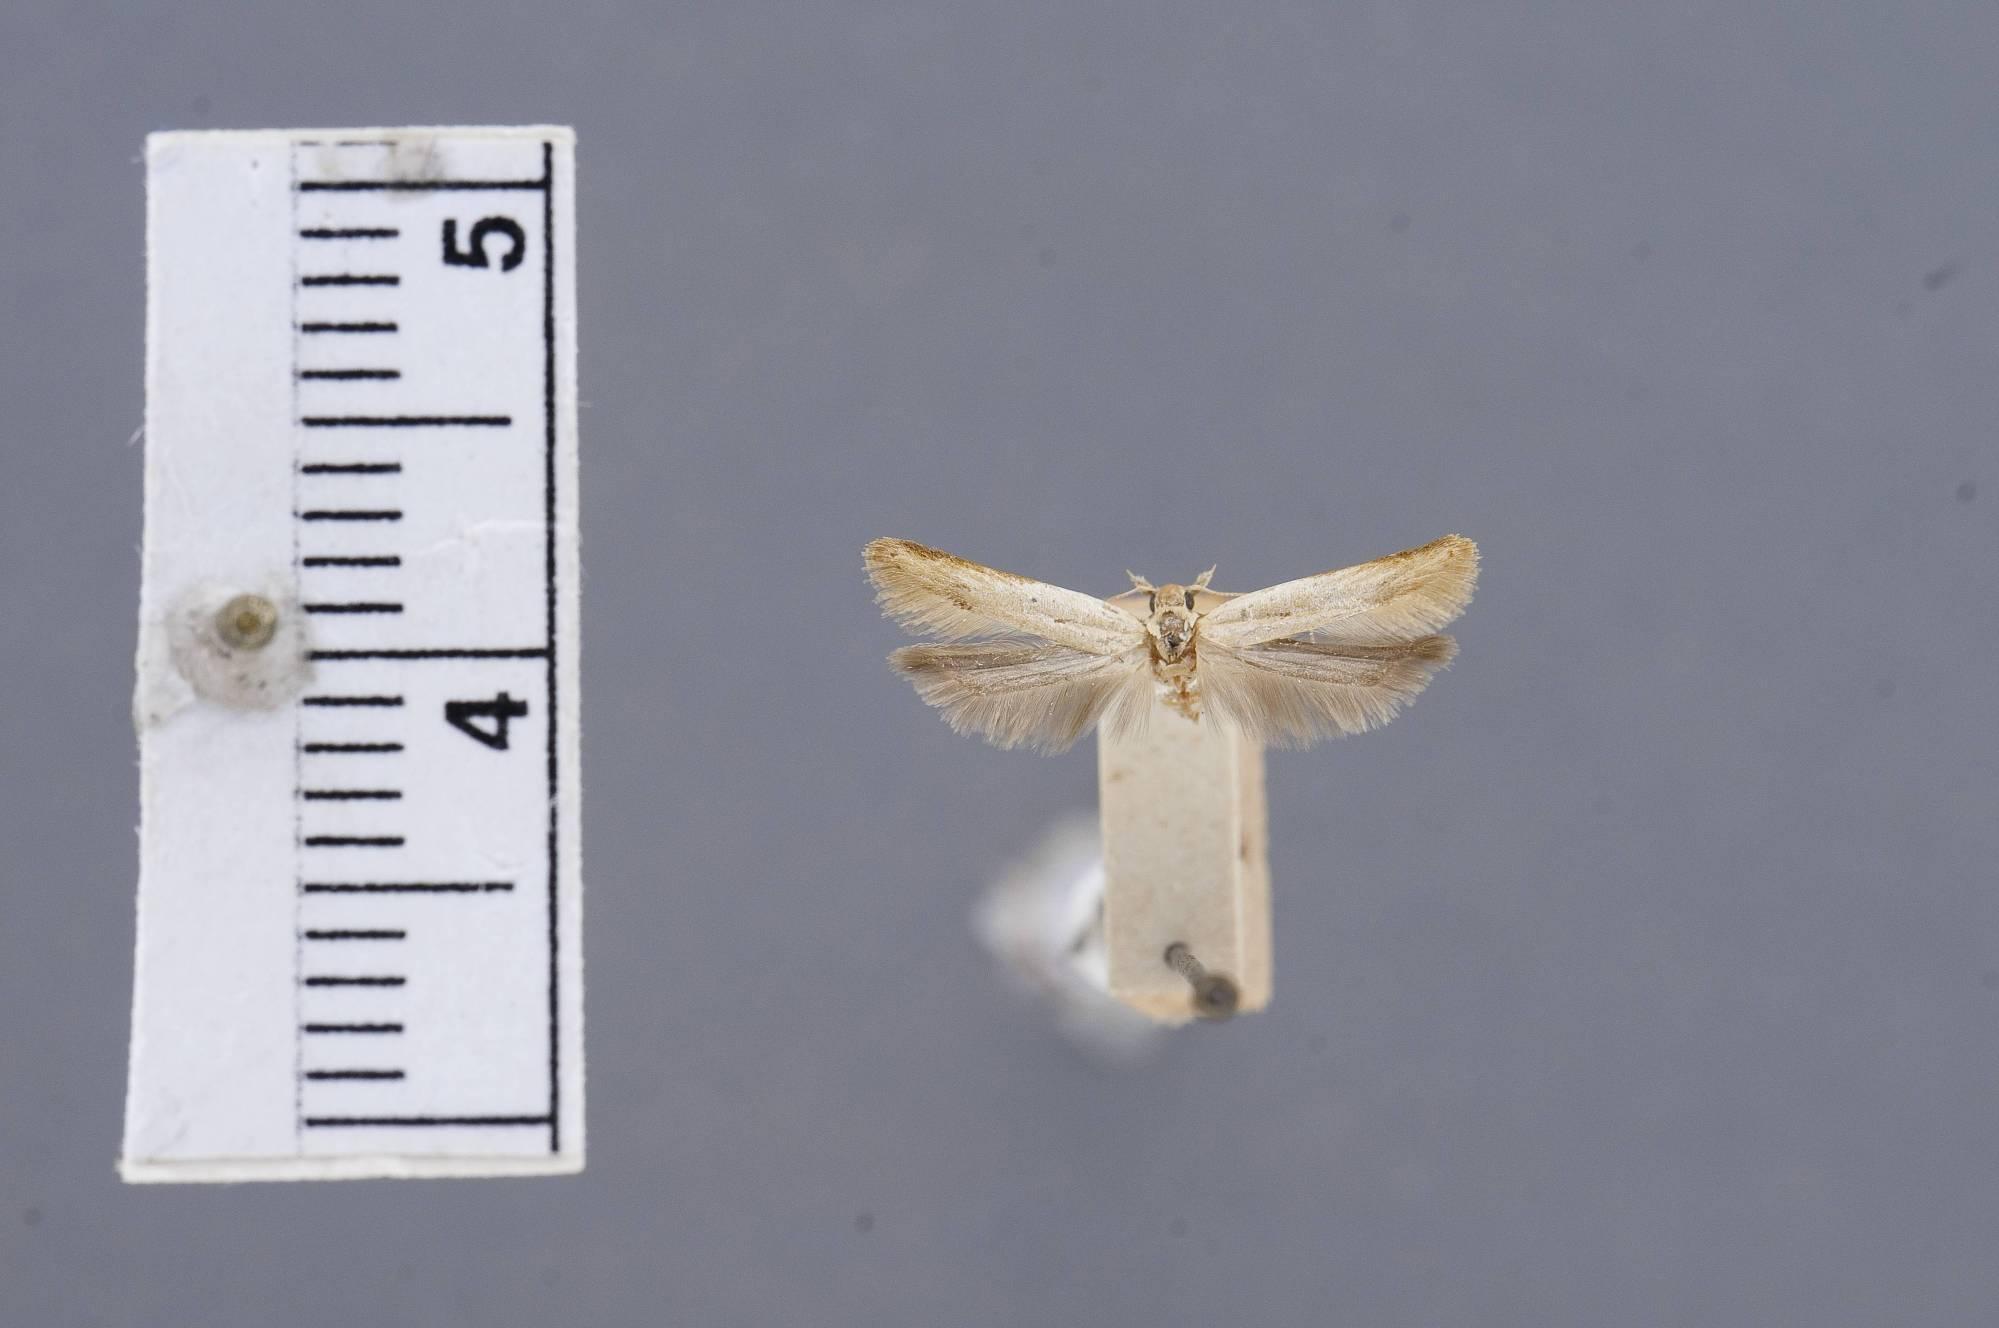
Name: Aproaerema crotolariella
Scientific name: Aproaerema crotolariella Busck, 1900
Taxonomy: Animalia, Arthropoda, Insecta, Lepidoptera, Glossata, Gelechiidae, Anacampsinae
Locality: Palm Beach, Florida, United States
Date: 7 Mar 1900